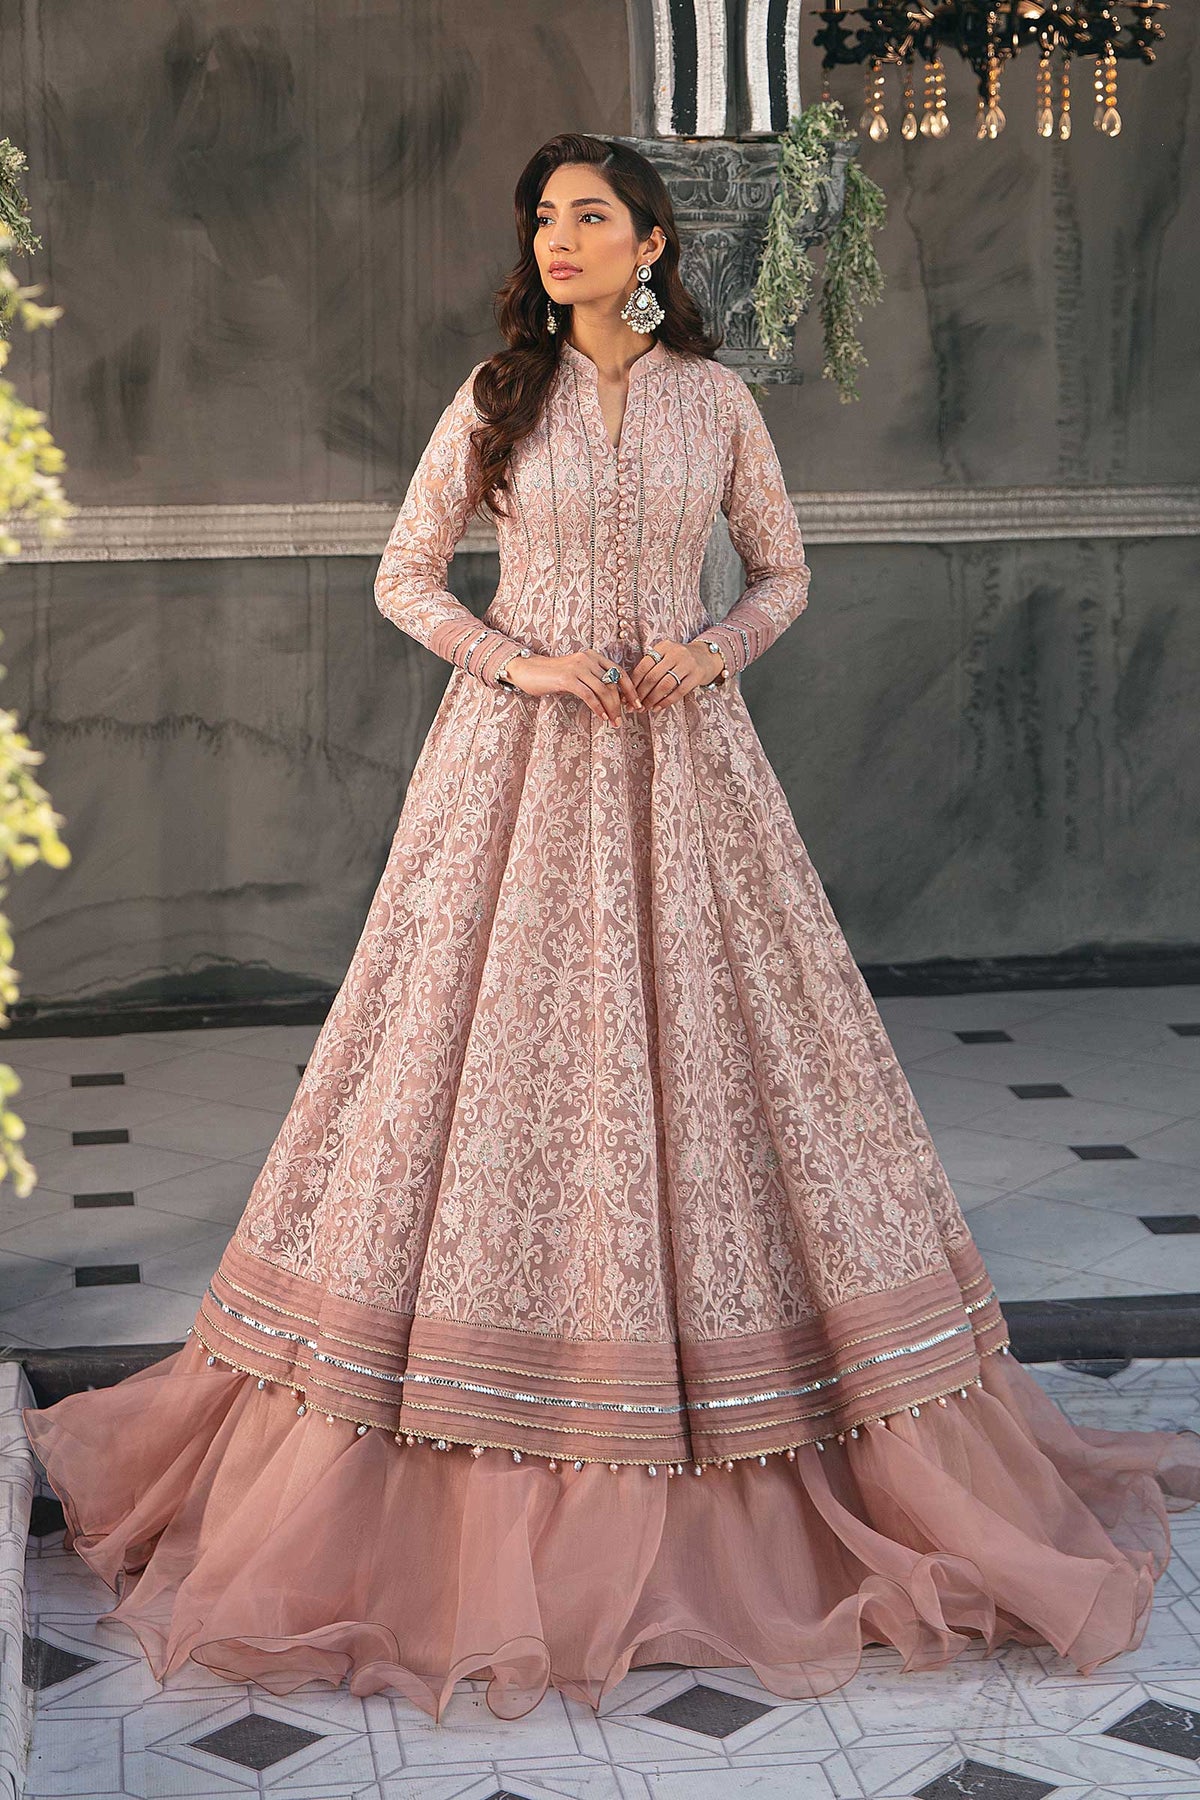
pink embroidered net long sleeve anark